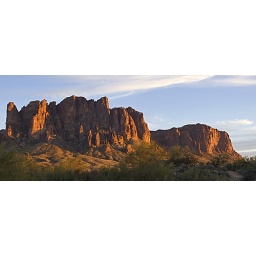
Sand in the air to the west make the mountain turn deep red during sunsets.